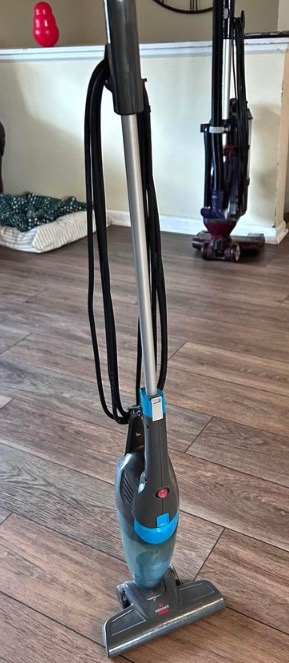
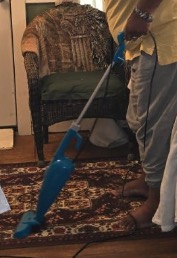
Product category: items_vacuum
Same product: no